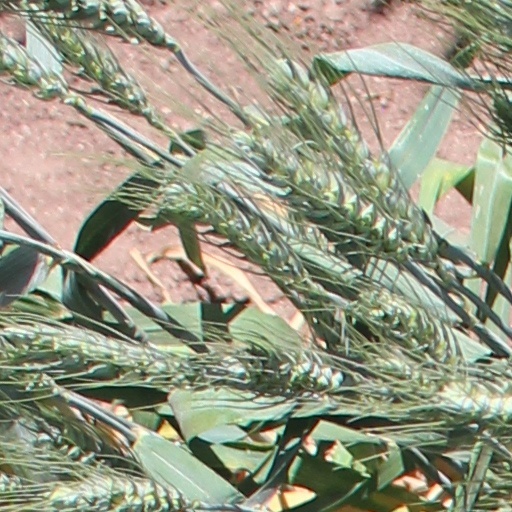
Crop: wheat